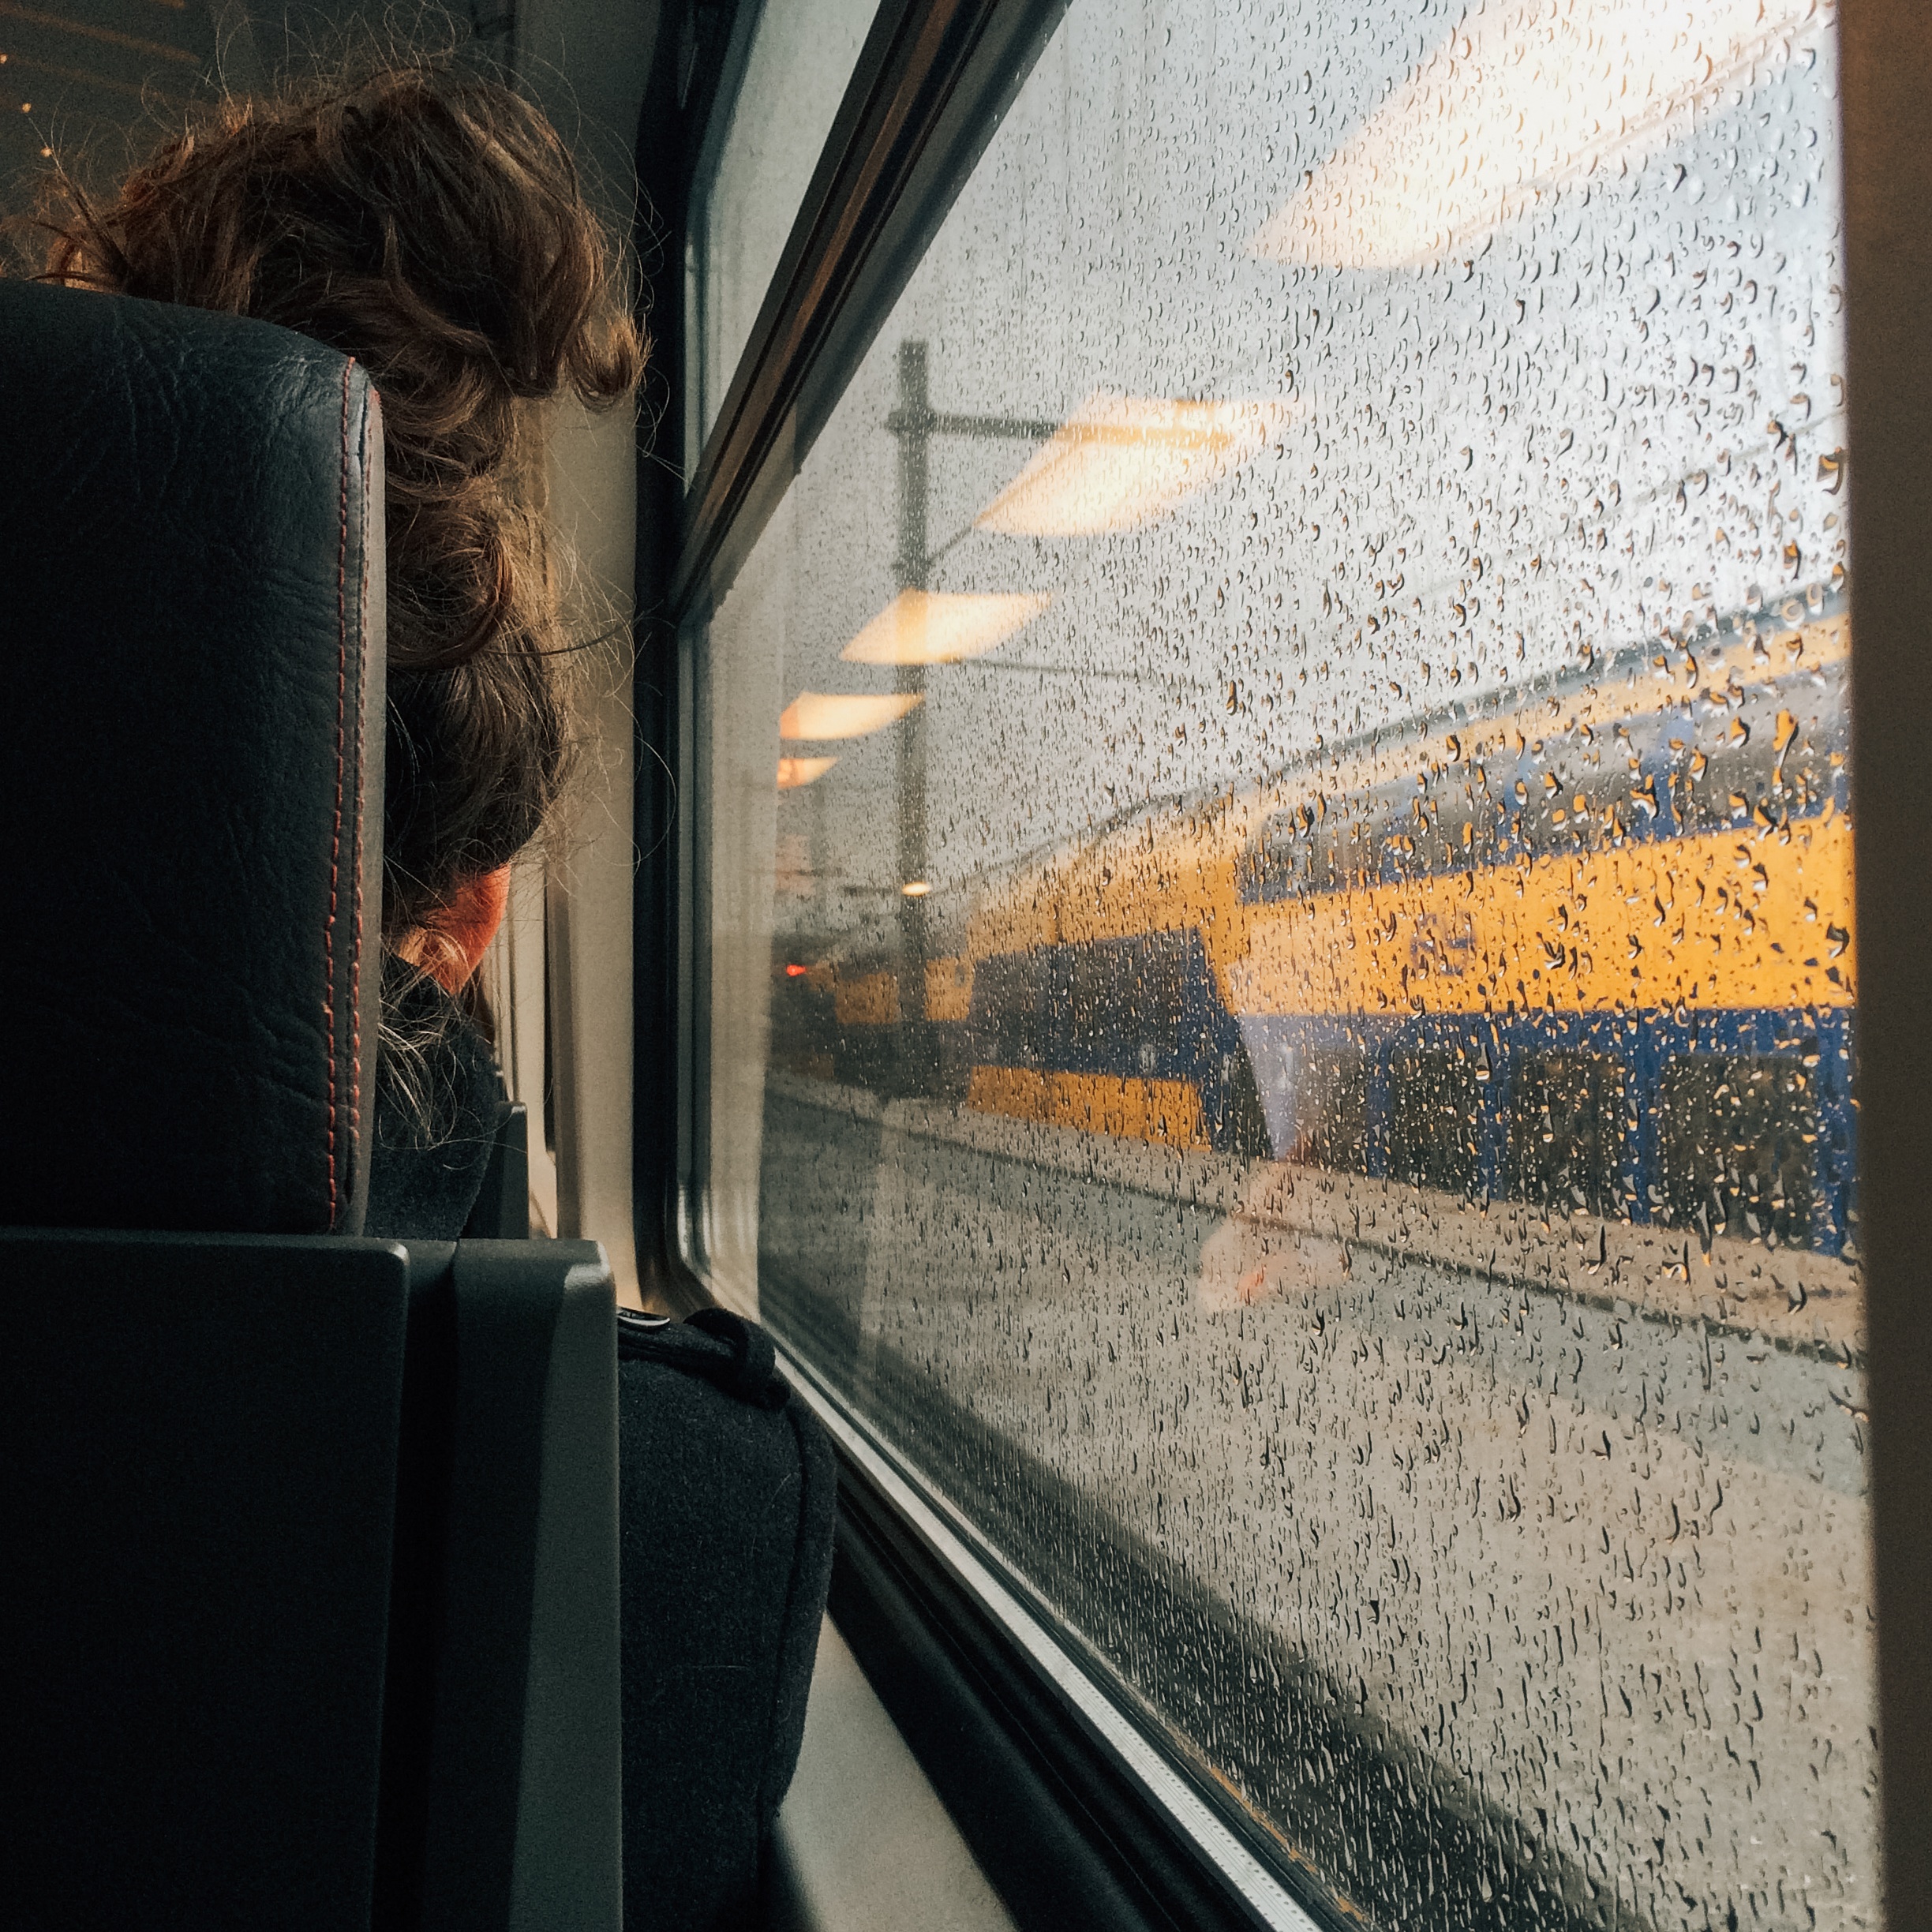
light, window, wall, transport, color, public transport, shape